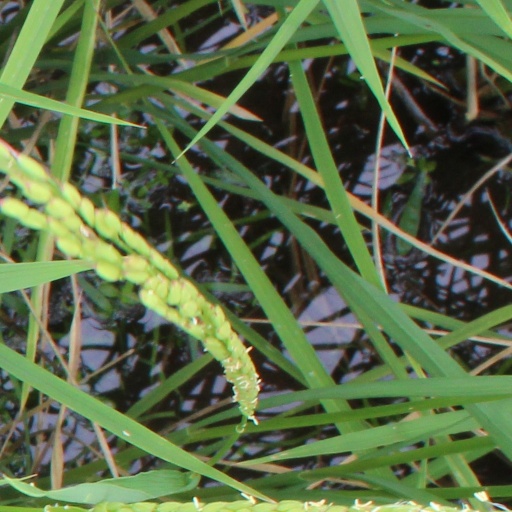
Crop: rice